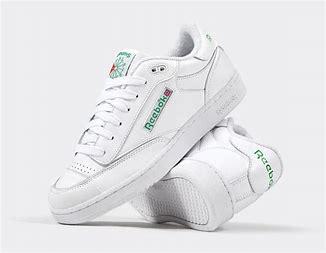
Brand: Reebok
Model: Club C